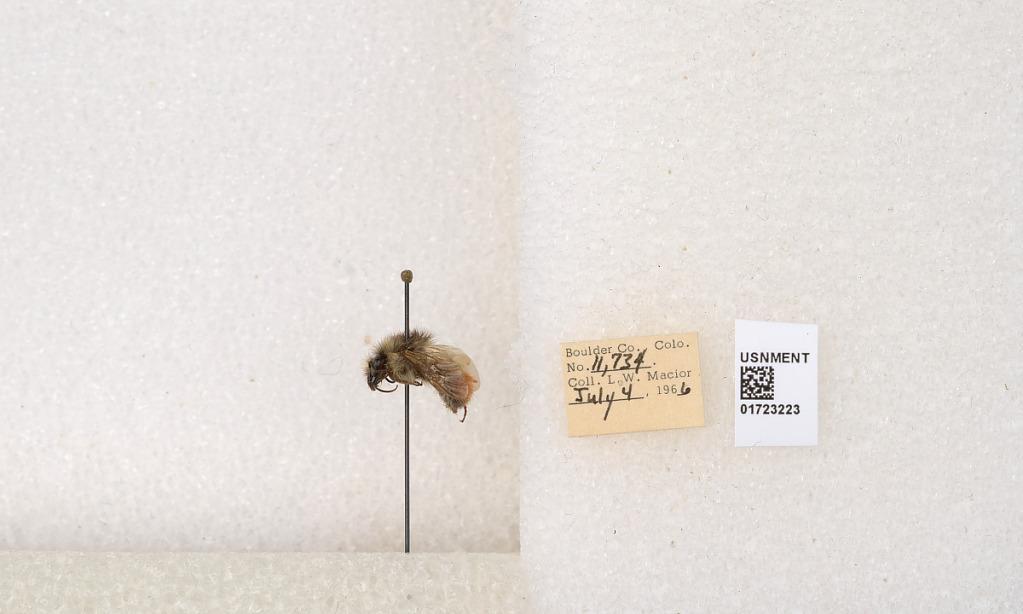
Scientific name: Bombus flavifrons Cresson
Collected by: L. Macior
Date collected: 1966-7-4
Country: United States
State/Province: Colorado
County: Boulder
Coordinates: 40.0925, -105.358